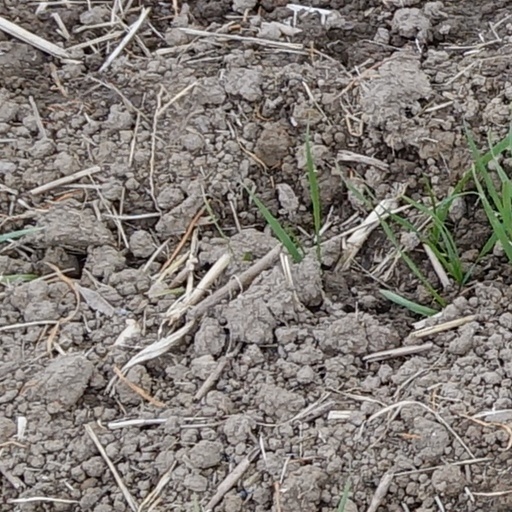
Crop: wheat